Charles Saint-Yves

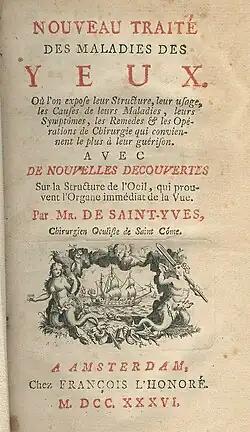
Charles de Saint-Yves, Traité des maladies des yeux, 2nd edition 1736

Based on such experience and his large fame, Saint-Yves published in 1722 a treatise of descriptive pathology that durably set out as a pillar of the French school of ophthalmology : "Nouveau traité des maladies des yeux où l'on expose leur structure, leur usage, les causes de leurs maladies, leurs symptômes, les remèdes et les opérations de chirurgie qui conviennent le plus à leur guérison, avec de nouvelles découvertes sur la structure de l'oeil, qui prouvent l'organe immédiat de la vue, par Mr de Saint-Yves, chirurgien occultiste de Saint Côme" (New treatise of eye pathologies, with description of eye structures and uses, the origins of their illnesses along with their symptoms, the most appropriate remedies and surgery treatments, including new discoveries concerning eye structure that prove the exact location of sight, by Mr de Saint-Yves, eye surgeon at Saint-Côme).